John H. Sides

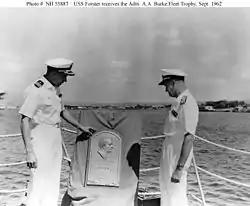
As commander in chief, Pacific Fleet (right), awarding Arleigh Burke Fleet Trophy to , September 19, 1962.

Sides returned to sea in January 1956 as the first seagoing flag officer to command a guided-missile cruiser group, Cruiser Division 6, which included the guided-missile cruisers "Boston" and "Canberra". At the long-delayed commissioning of the Navy's first guided-missile cruiser, "Boston", in November 1955, Sides declared that the new ship marked a fundamental change in sea warfare because it was now possible to defend the fleet against bombers without losing several fighter planes in the process. "It is my personal opinion that within five years, the Navy will have dozens of guided missile ships. They should include not only vessels carrying antiaircraft missiles but also larger ships with surface to surface missile capability."